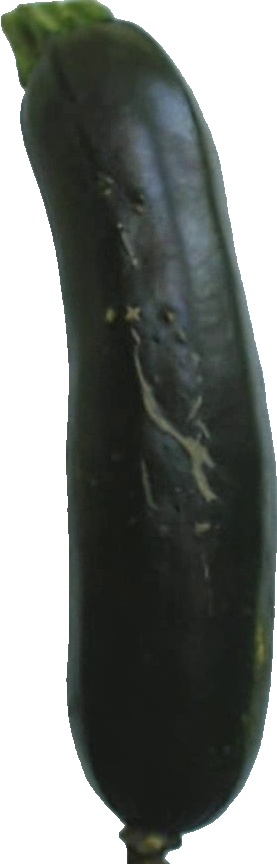
Label: zucchini_dark_1